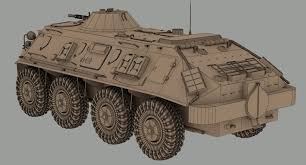
Label: BTR-60